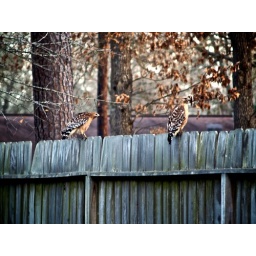
Two hawks sitting on the fence in my back yard